Sequoyah's Cabin

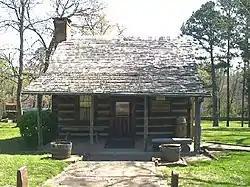
A reproduction of the cabin standing outside the protective shelter

Sequoyah's Cabin is a log cabin and historic site off Oklahoma State Highway 101 near Akins, Oklahoma. It was the home between 1829 and 1844 of the Cherokee Indian "Sequoyah" (also known as George Gist, c. 1765–1844), who in 1821 created a written language for the Cherokee Nation. The cabin and surrounding park was declared a National Historic Landmark in 1965 and is now owned by the Cherokee Nation.